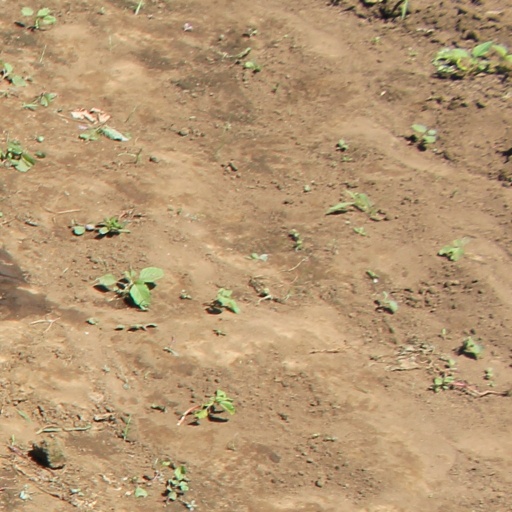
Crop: soybean